U.S. Route 395 in California

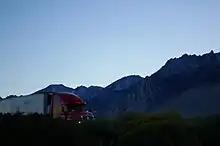
Truck passing through Owens Valley with the Sierra Nevada in the background

At the north end of the valley sits Bishop, the largest city in the Owens Valley. Bishop serves as a gateway for the recreation areas of the Sierra Nevada, including Mammoth Mountain. At the north end of Bishop is the former separation with, and current terminus of, US 6, a route which travels eastward across the US to Provincetown, Massachusetts on the east coast. This point is also where US 395 departs from former rail corridors, with the former Carson and Colorado grade following the modern US 6 corridor towards Hawthorne and Tonopah, Nevada. The scenery changes dramatically past Bishop as the highway reaches the end of the valley and with a single ascent, gains over in elevation. From here to Gardnerville, the highway is routed across spur ranges of the Sierra Nevada mountains.